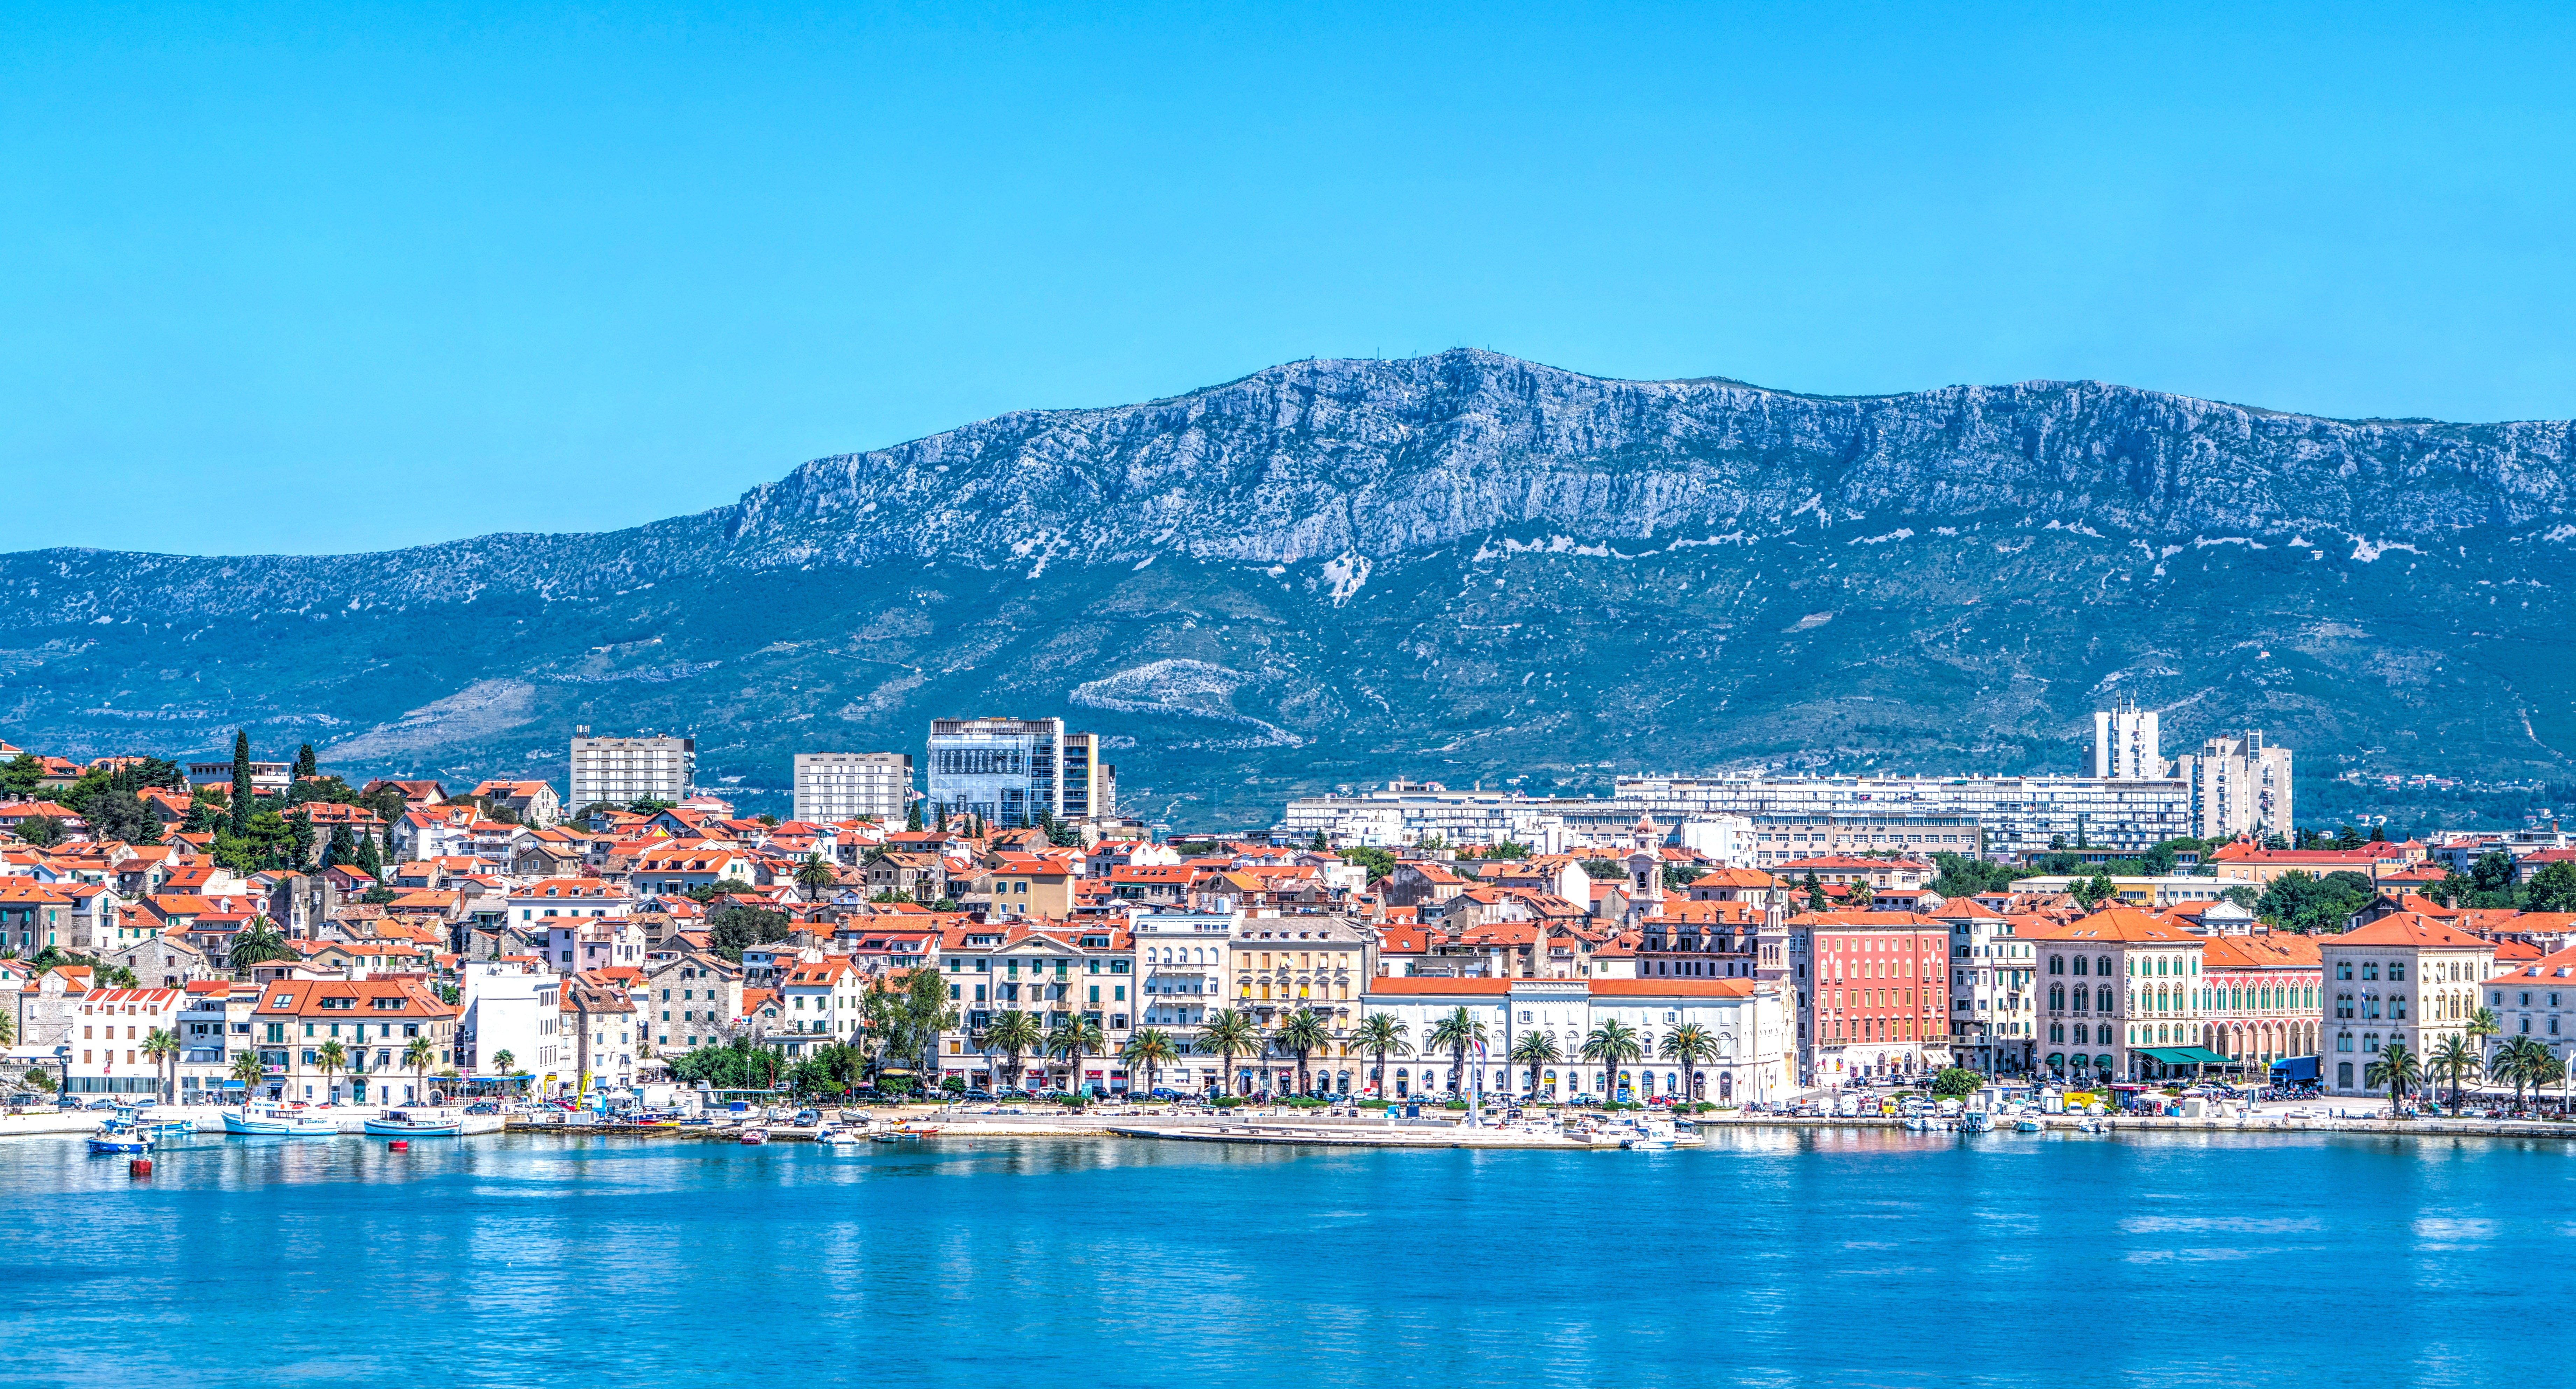
landscape, sea, coast, mountain, architecture, sky, town, building, old, city, mountain range, cityscape, panorama, travel, europe, mediterranean, bay, ancient, colorful, tourism, croatia, mountains, adriatic, split, dalmatia, geographical feature